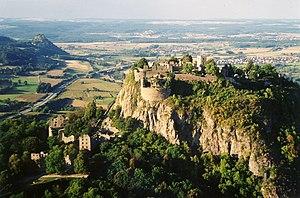
L'Hegau est une chaîne volcanique du sud du Bade-Wurtemberg qui se dresse entre le lac de Constance à l'est, le Rhin Supérieur au sud, le Danube au nord et la chaîne des Randen, extrémité sud-ouest du Jura souabe à l'ouest.